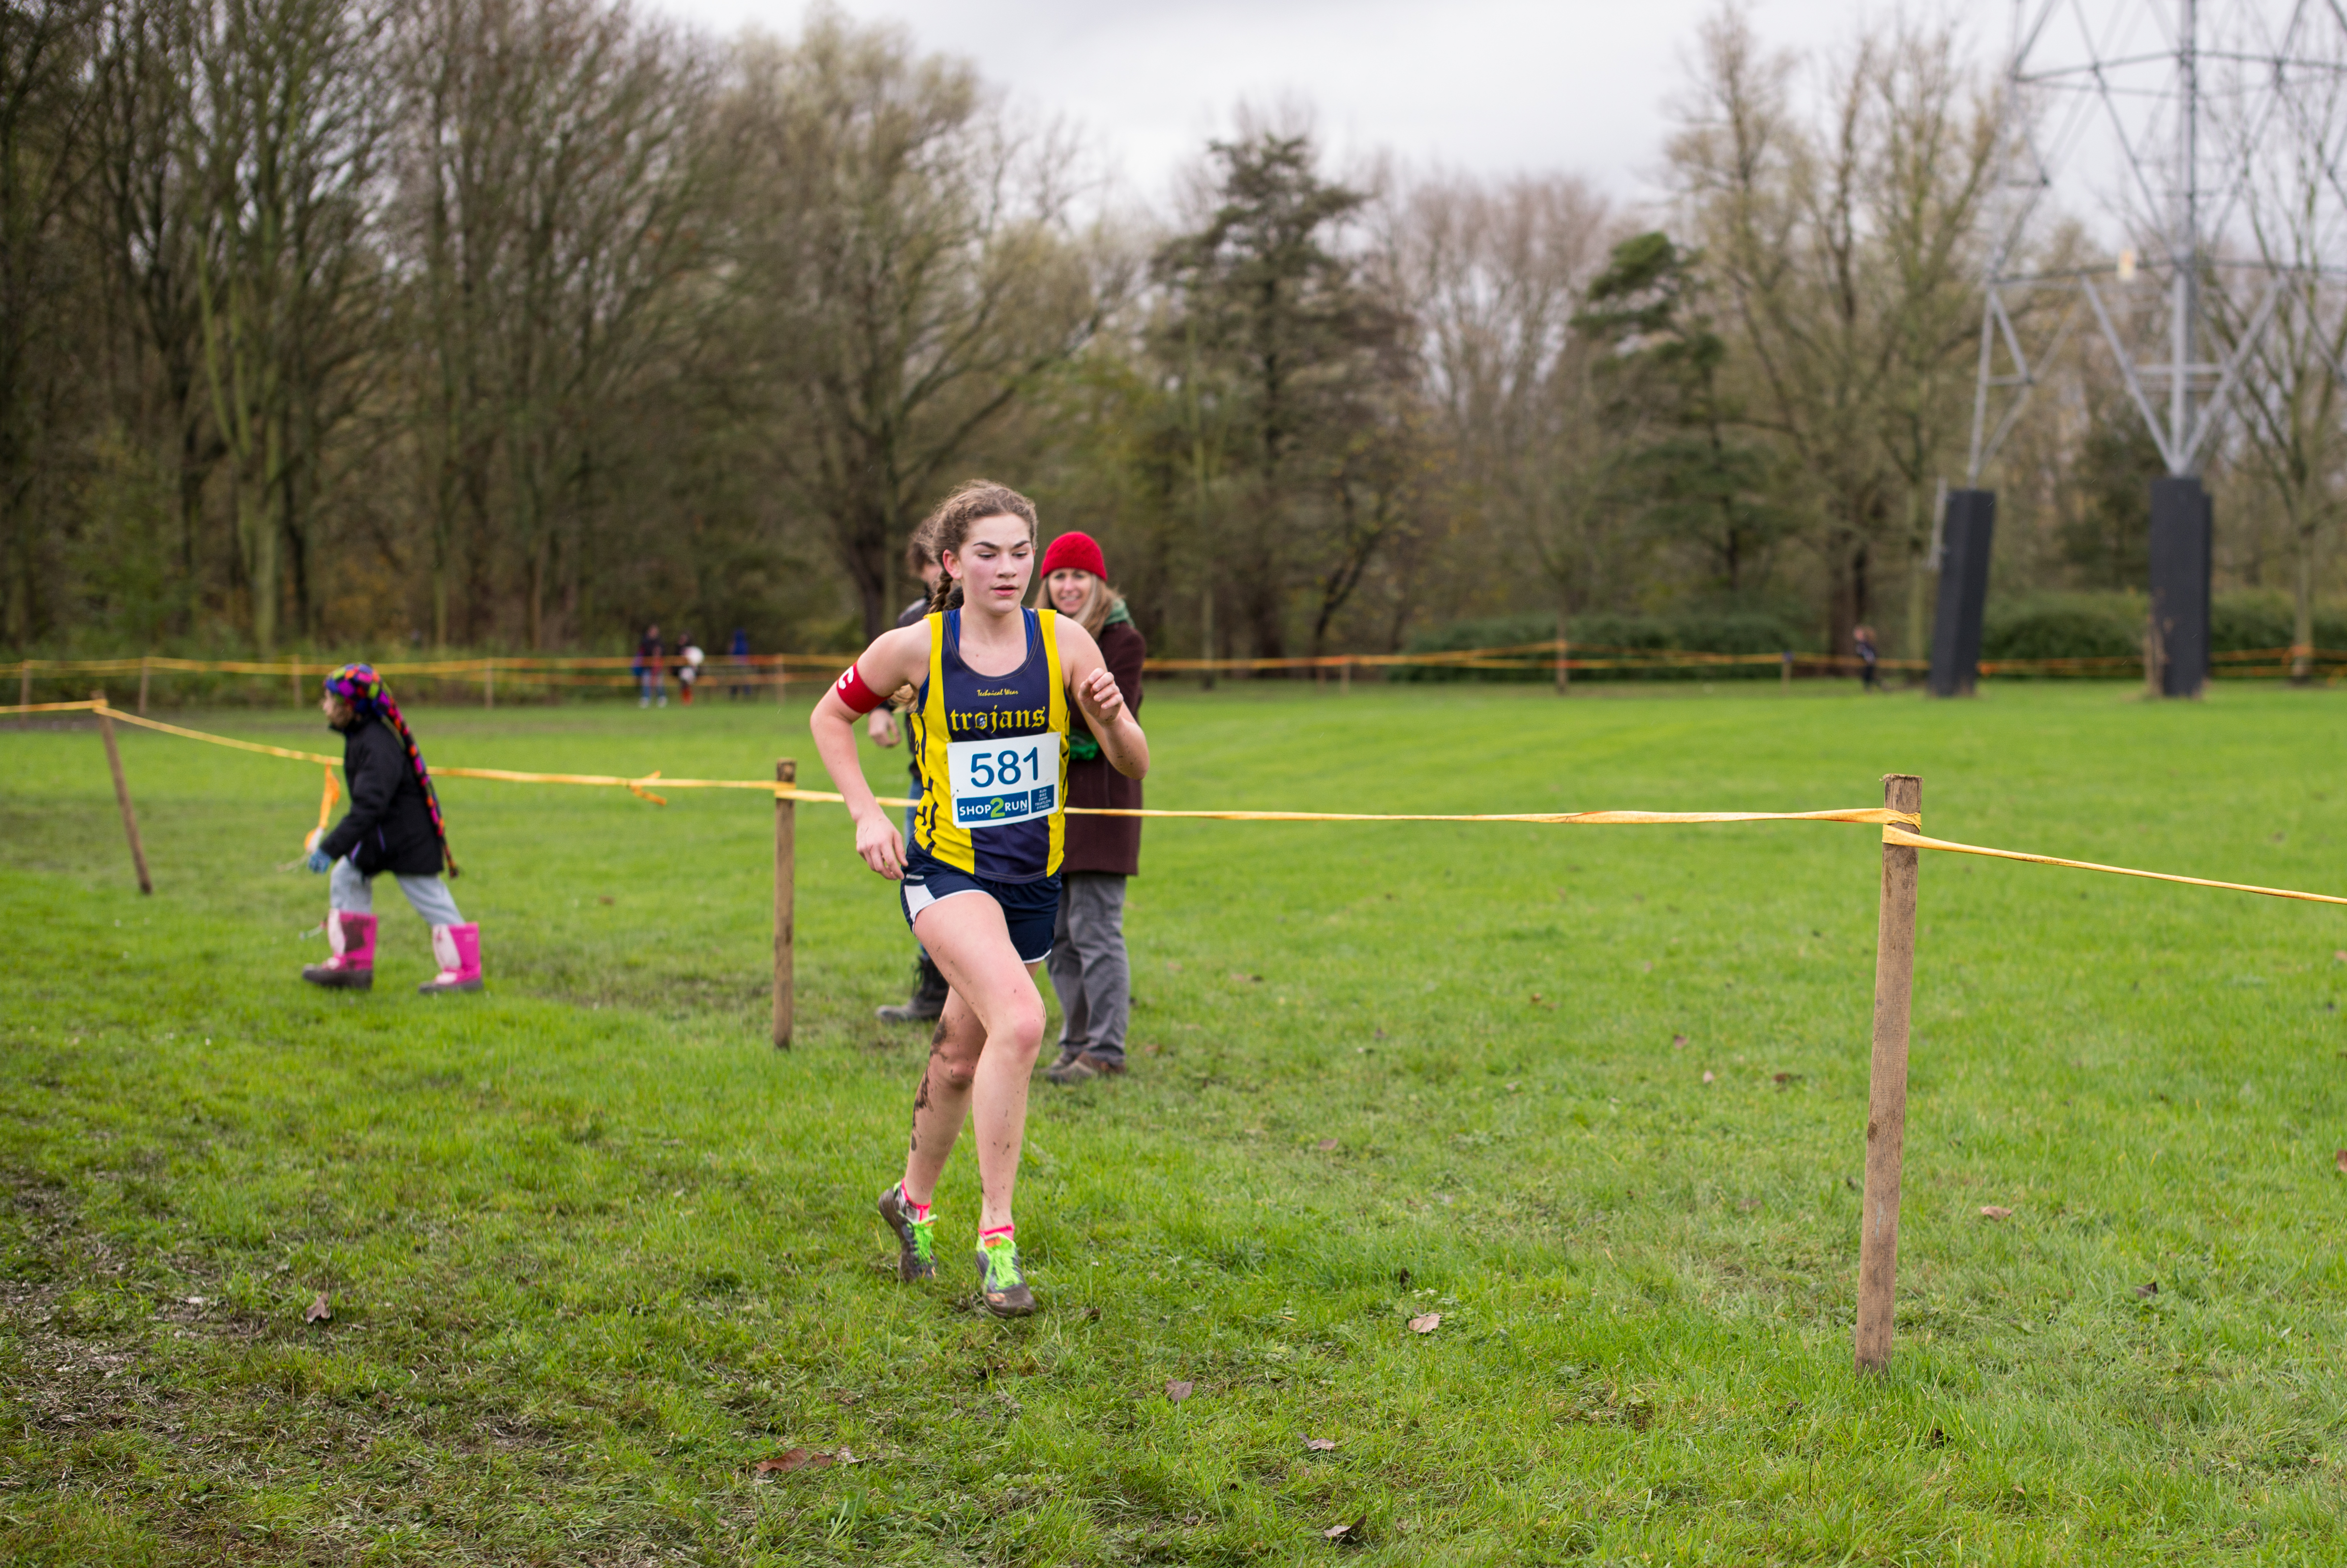
running, race, sports, endurance, athletics, physical exercise, cyclo cross, bicycle racing, human action, endurance sports, ultramarathon, duathlon, cross country running